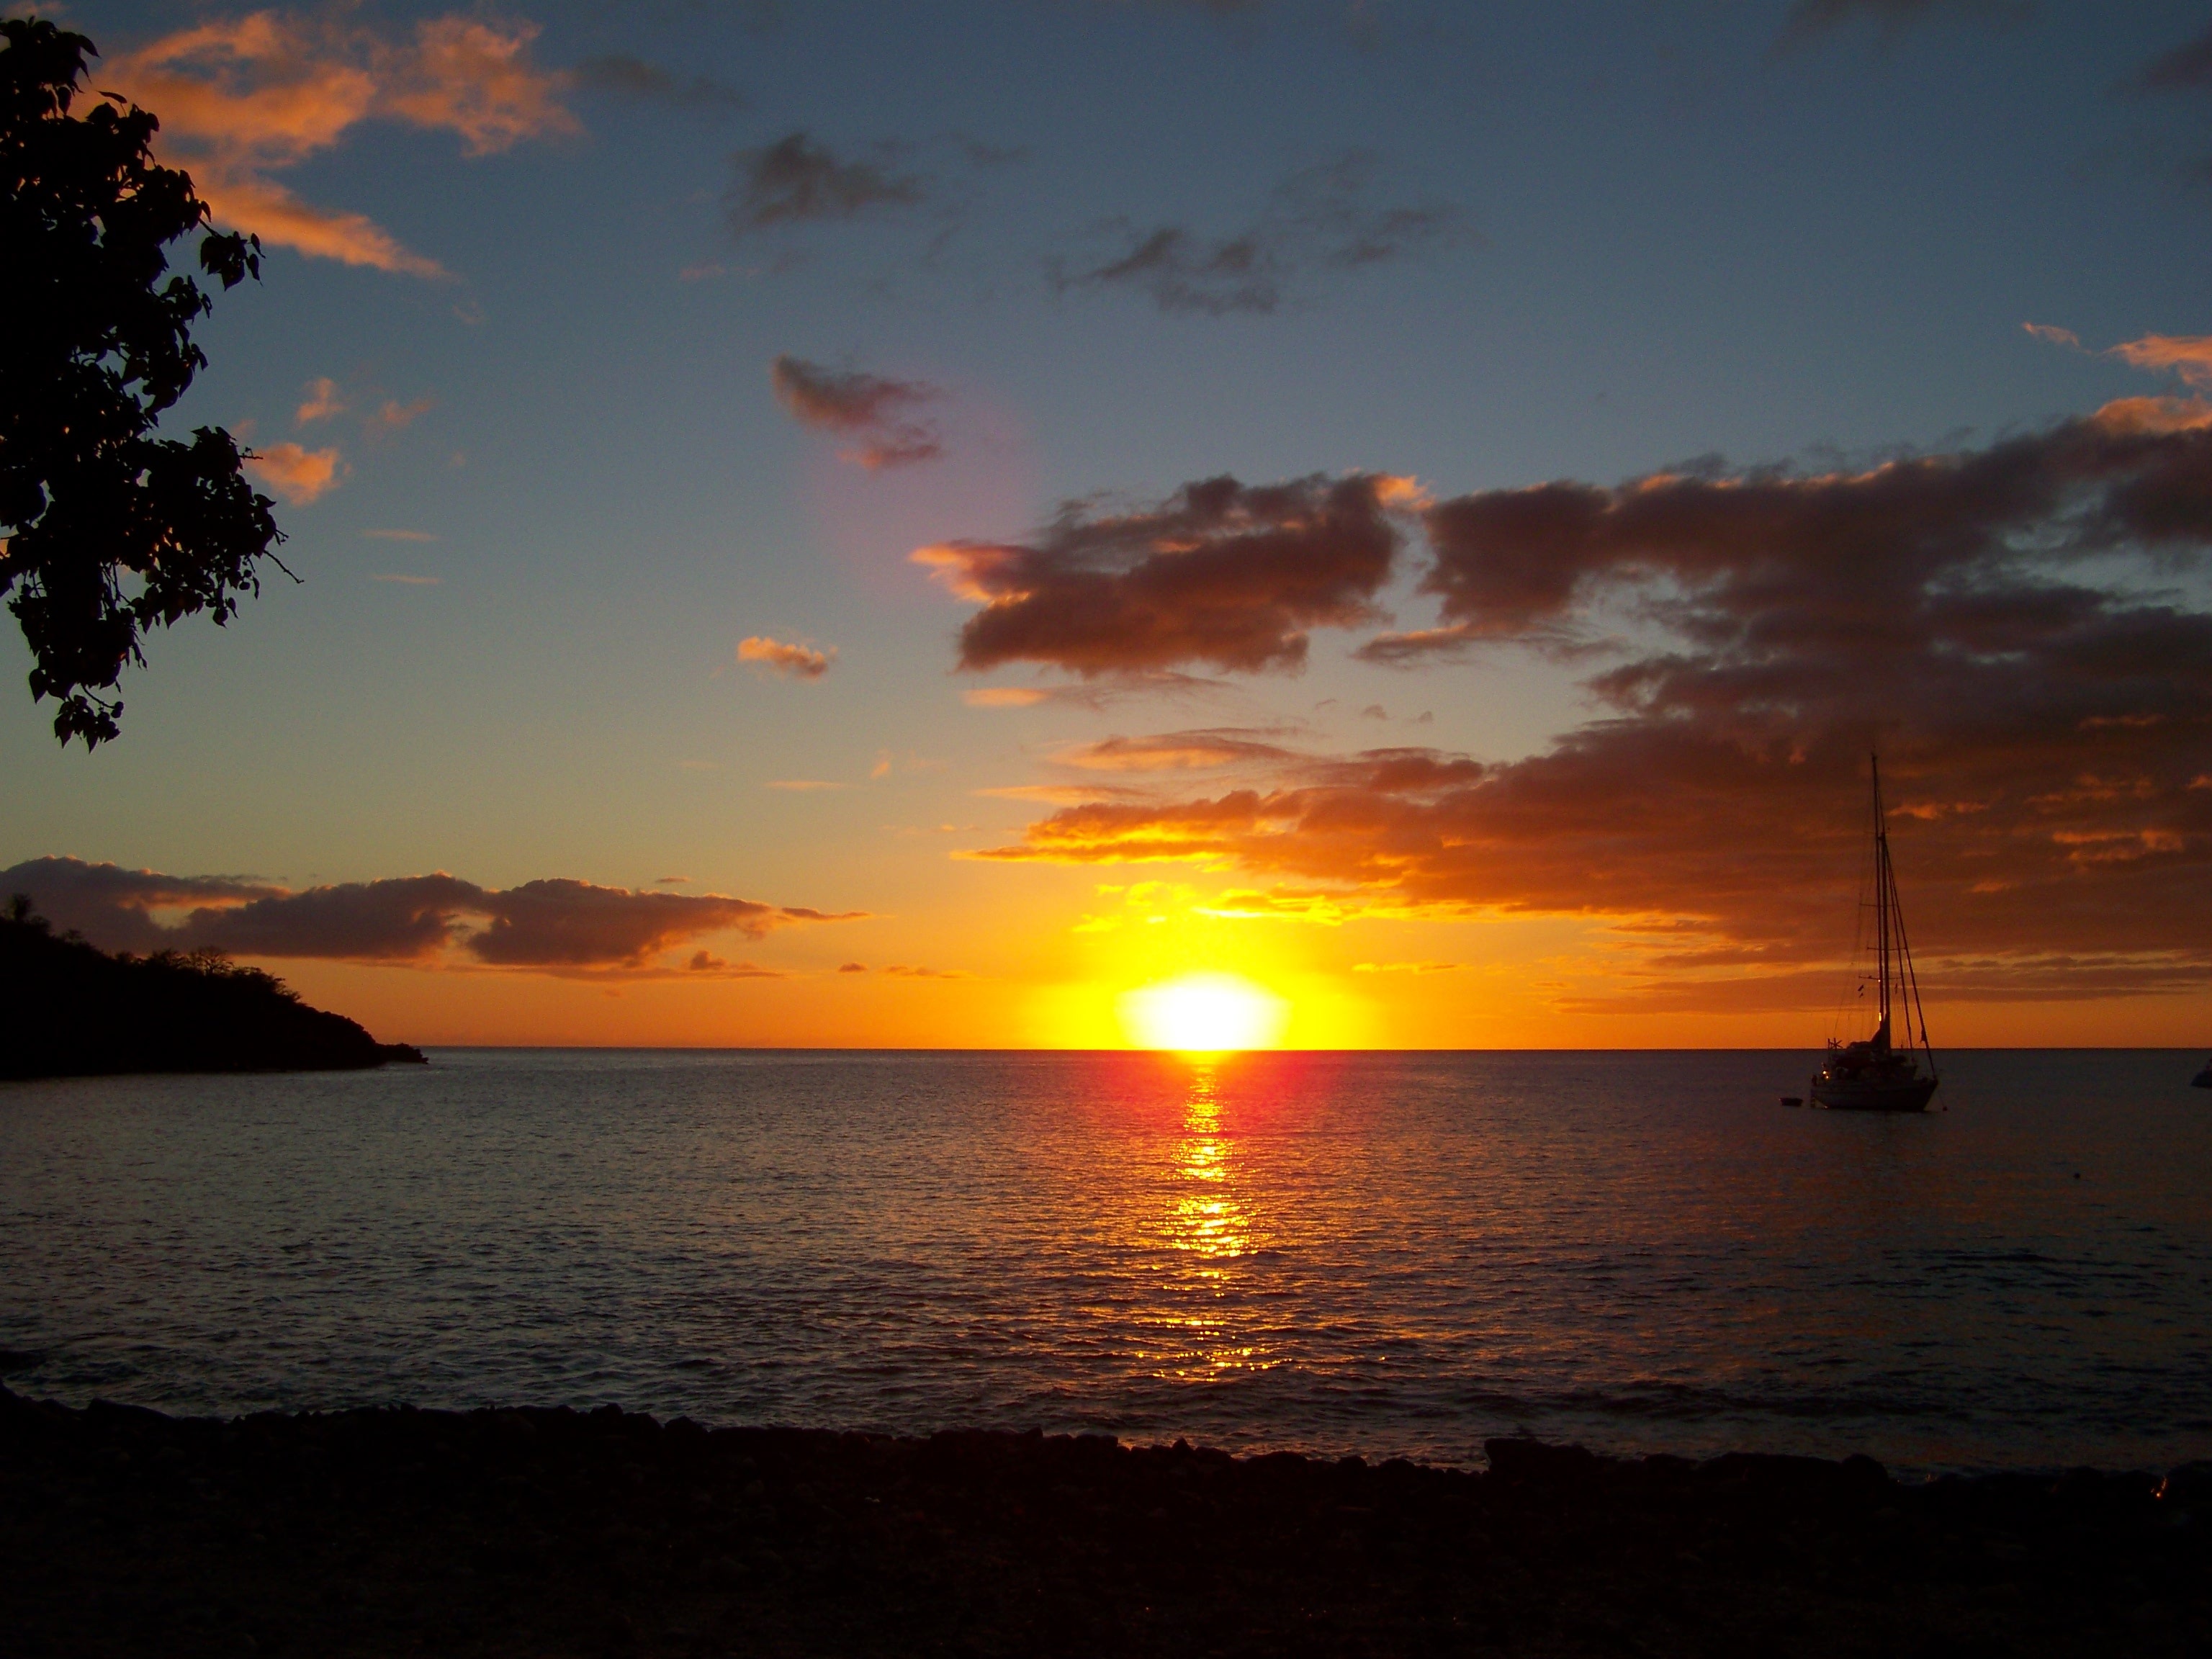
beach, sea, coast, ocean, horizon, silhouette, cloud, sun, sunrise, sunset, morning, dawn, dusk, evening, island, tropic, exotic, afterglow, caribbean sea, guadeloupe, boiling, red sky at morning, small cove, anse bertrand, french territory